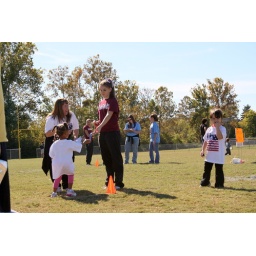
1st place goes to the cute little girl in pigtails